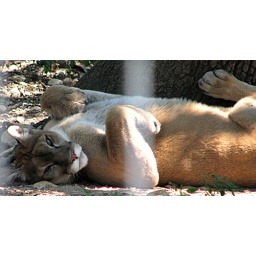
A mountain lion relaxes under a tree at the Wild Animal Orphanage in San Antonio, TX.